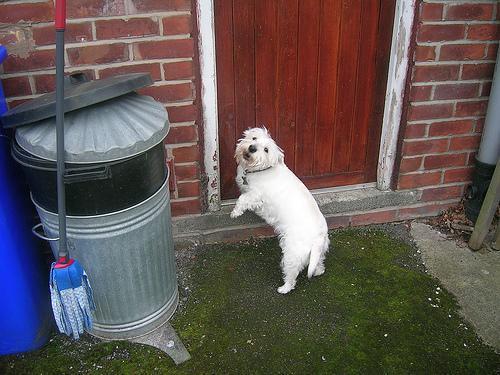
West_Highland_white_terrier